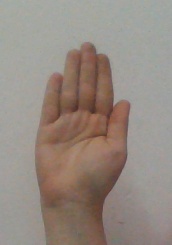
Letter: seen